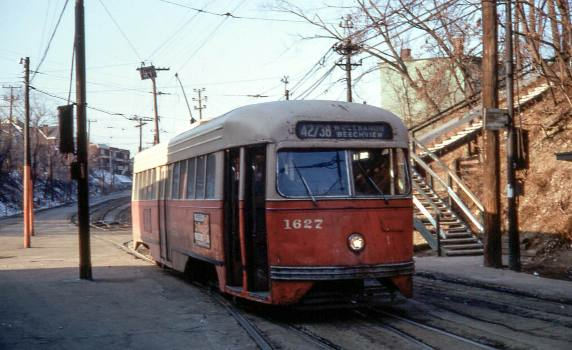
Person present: No